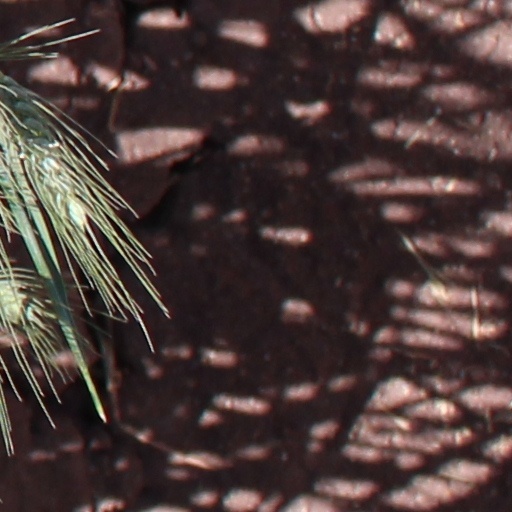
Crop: wheat